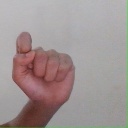
अक्षर: घ